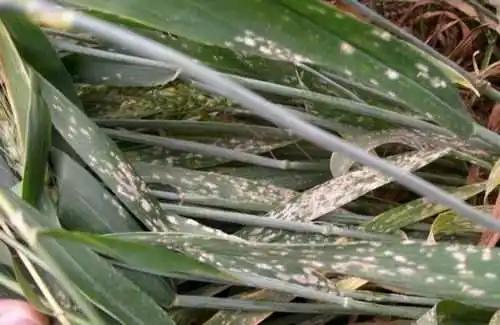
Plant: Wheat
Disease: wheat powdery mildew